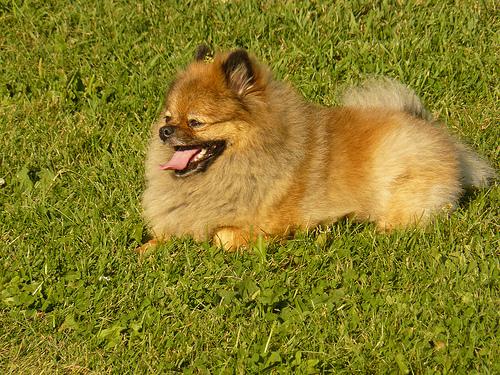
Breed: pomeranian